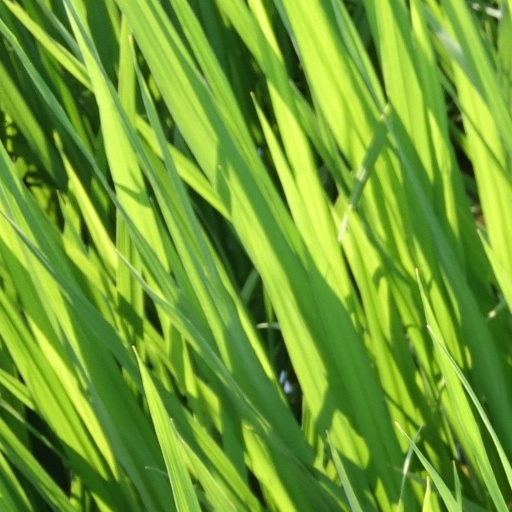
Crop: rice